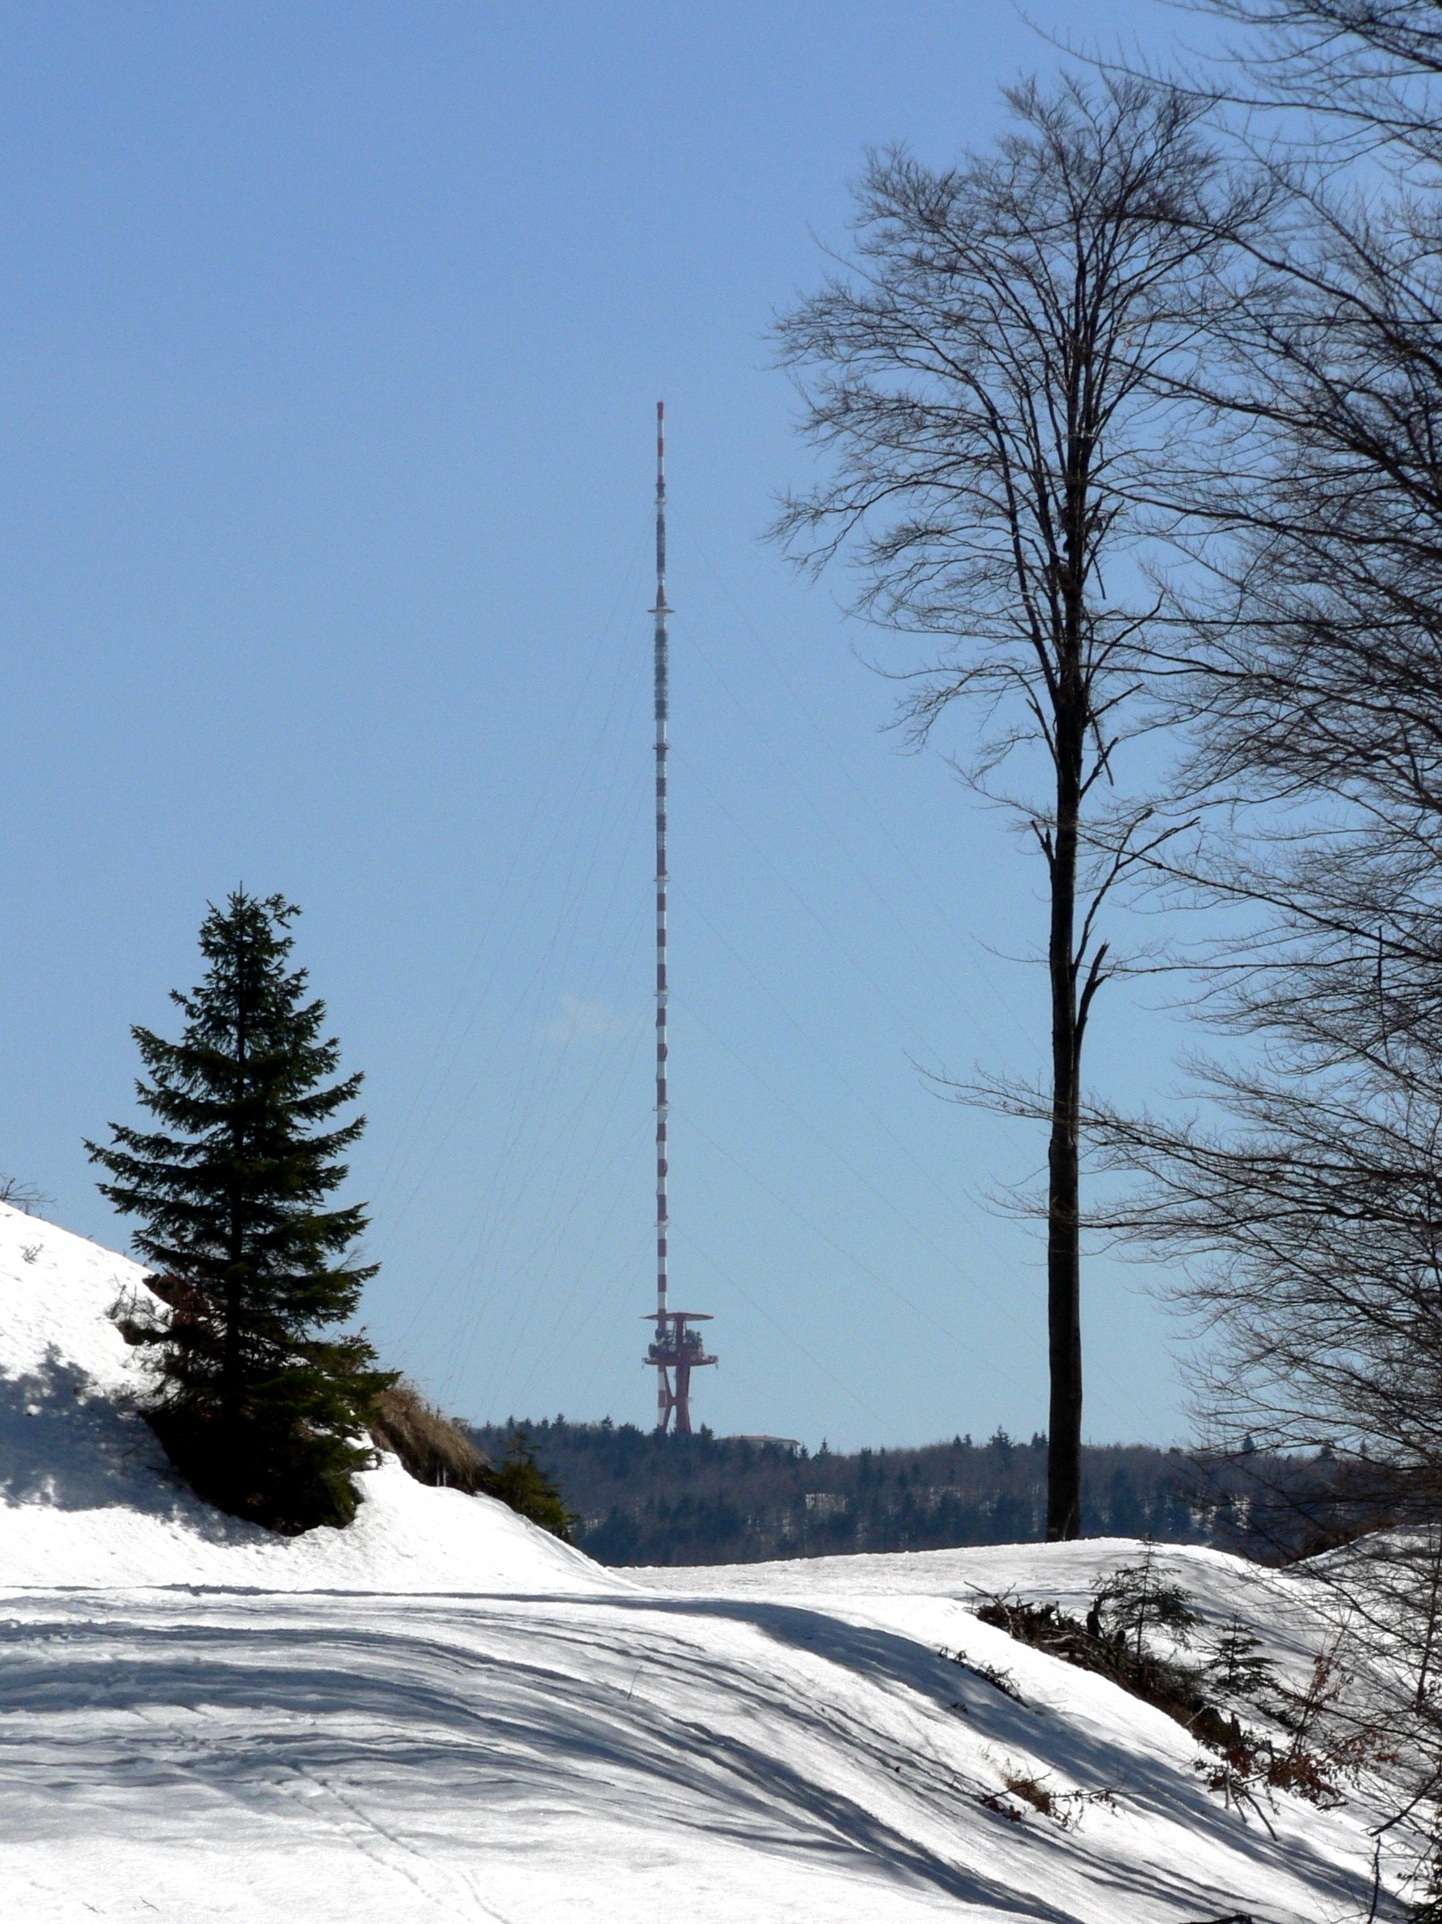
tree, path, snow, winter, country, tower, weather, season, trees, spruce, slovakia, woody plant, kremnick vrchy, tv transmitter